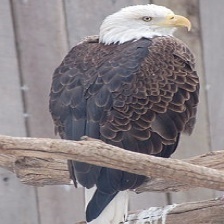
Species: BALD EAGLE
Scientific name: HALIAEETUS LEUCOCEPHALUS